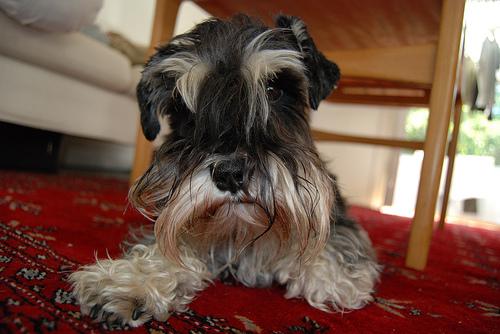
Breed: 2342-n000102-miniature_schnauzer